A59 road

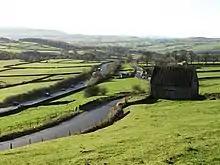
Old and new courses of the A59 at Hazlewood

The A59 then runs along the head of Fewston Reservoir and follows the route of a Roman road past the 'golf balls' at Menwith Hill, an RAF station. As Skipton Road, the A59 then declines towards Harrogate passing Kettlesing. Reaching Harrogate as Skipton Road, it meets the A61 Ripon Road for Ripon, Harrogate town centre and Leeds, before continuing through the suburbs of the town as Skipton Road. This section of the A59 is widely considered to be one of the busiest roads in North Yorkshire. Part of this section travels across the Stray, an act-protected tract of grassy land which horseshoes around the town centre. The A59 then turns left at the Empress Roundabout, which is itself on the Stray, towards the suburb of Starbeck, although traffic travelling towards York is directed onto the A661 Wetherby Road to utilise the A658 Harrogate and Knaresborough Southern Bypass. The A59, however, continues to travel through Starbeck as Knaresborough Road and later High Street, then heads east to Knaresborough, passing through the town centre before heading towards York as York Road.